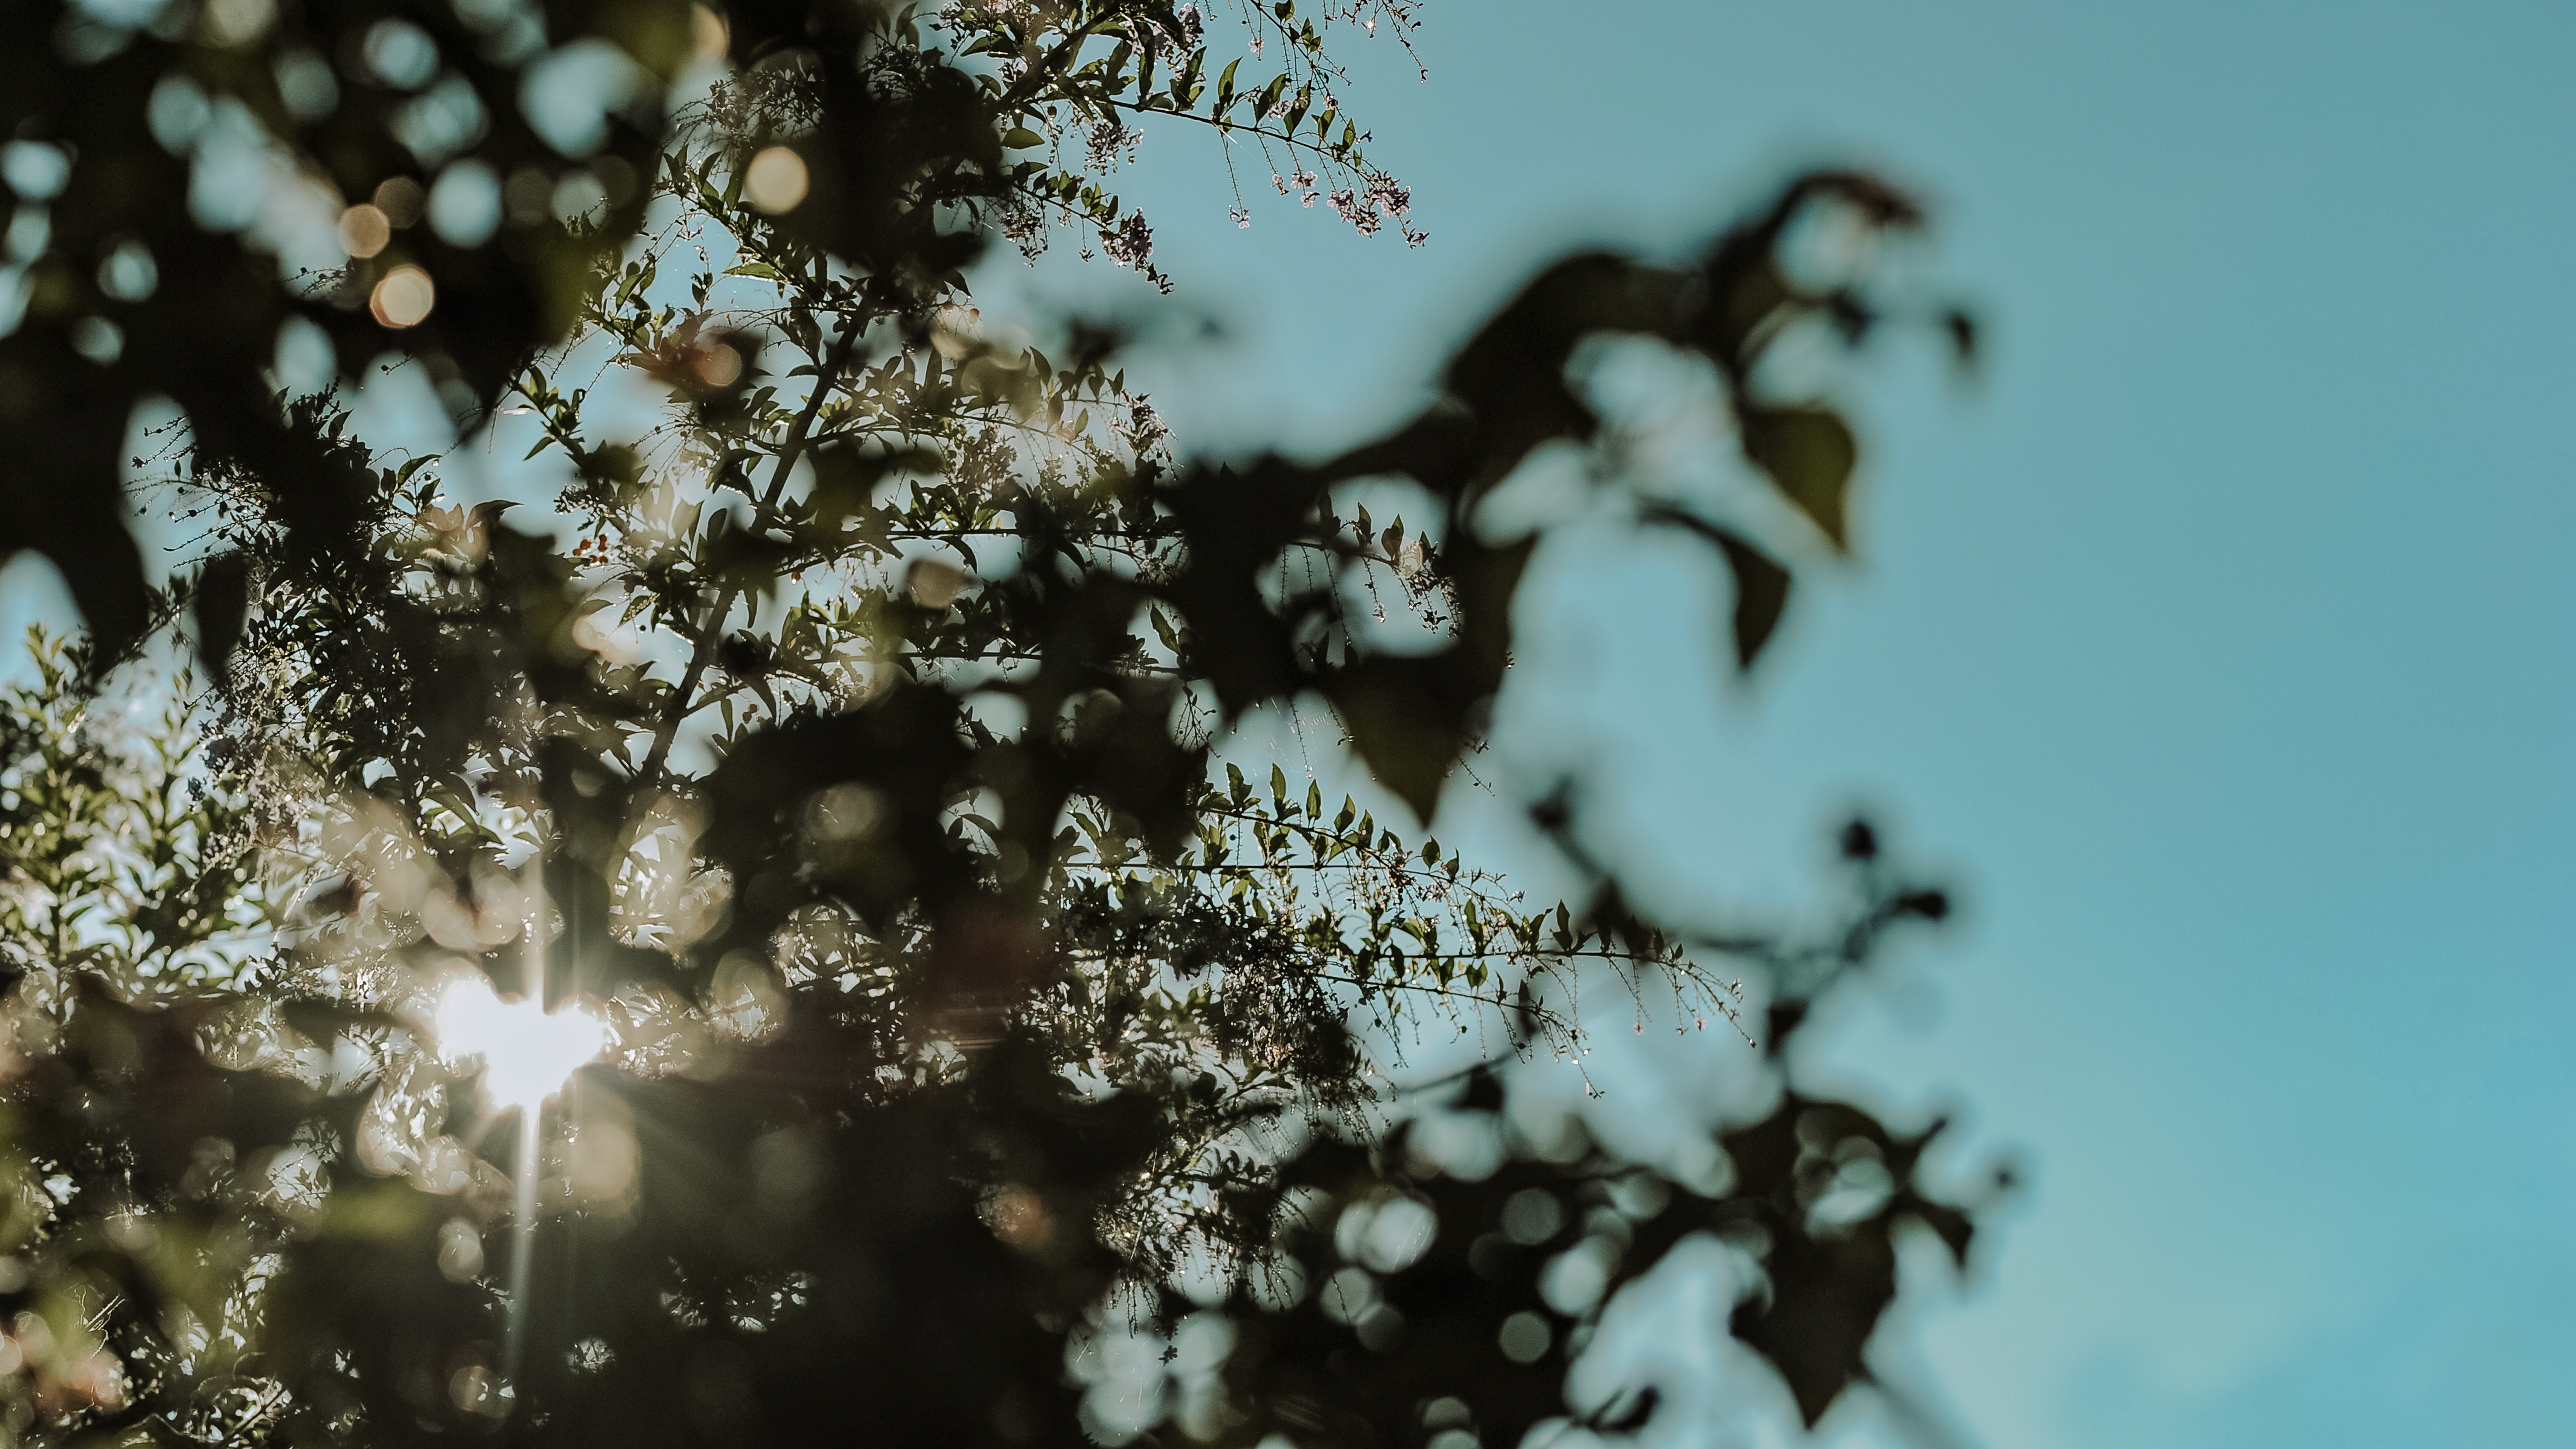
landscape, tree, sky, earth, vintage, beauty, branch, leaf, plant, flora, sunlight, twig, blossom, spring, winter, flower, water